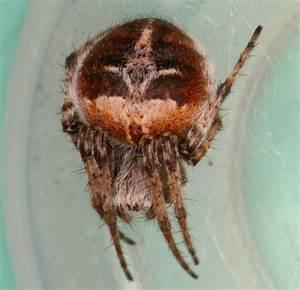
spider